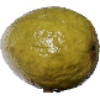
Label: guava